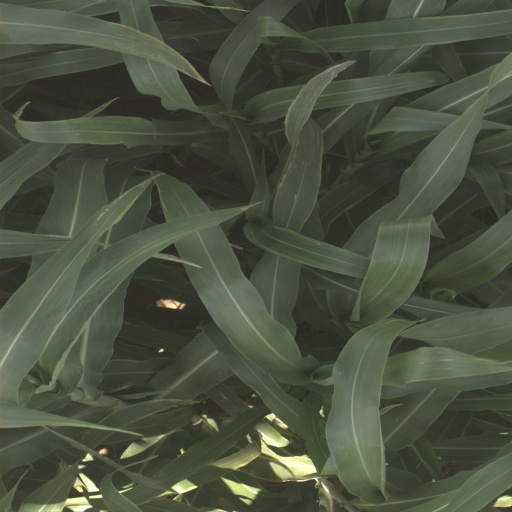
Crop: sorghum